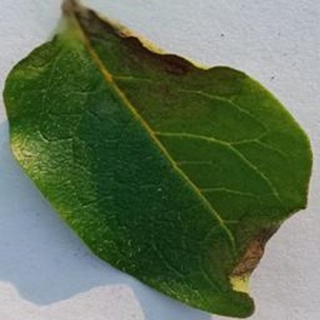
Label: potato_late_blight